Olga Gzovskaya

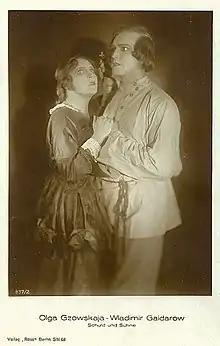
German postcard by Ross-Verlag, no. 937/2, 1925-1926. Vladimir Gajdarov and Gzovskaya in "Schuld und Sühne", an adaptation of Dostojevsky's Crime and Punishment (Raskolnikov).

In November 1920, together with her husband, actor Vladimir Gajdarov and a few other artists she went abroad. It happened so unexpectedly that none of the actors were ready to leave. They toured in Ukraine, but the Russian Civil War in 1919, cut them off from Moscow. People were trying to survive, gradually they were joined by other Moscow artists who also found themselves cut off as in other parts of the country, including several actors of the Sinelnikov troupe. As a result, there was quite a large group of well-known theater figures, which included, in addition to Gzovskaya and Gaydarov, Alla Tarasova, Vasily Kachalov, his wife Nina Litovtseva, Olga Knipper, M.N. Nablotskaya, her husband actor Putyata, Nikolai Massalitinov, Yury Rakitin, Vladimir Zhedrinsky, M.A. Kryzhanovskaya, Maria Germanova, E.N. Roshchin-Insarov, Peter F. Sharov and many others. They decided to stay together. Katchalov and LItovtseva's son, Vadim Shverubovich, wrote about this episode in the history of the Moscow Art Theater and in the lives of his parents.